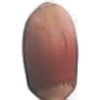
Label: Hazelnut 1